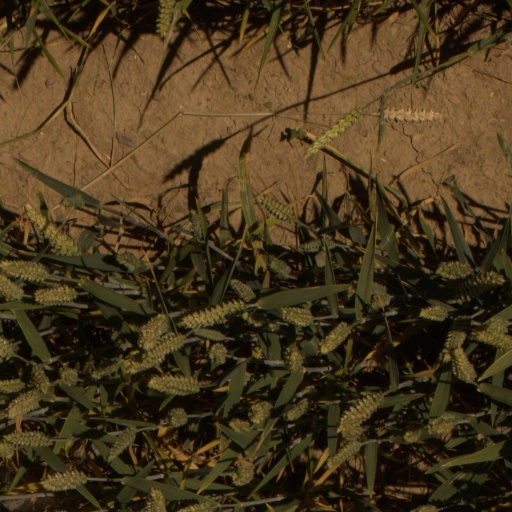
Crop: wheat